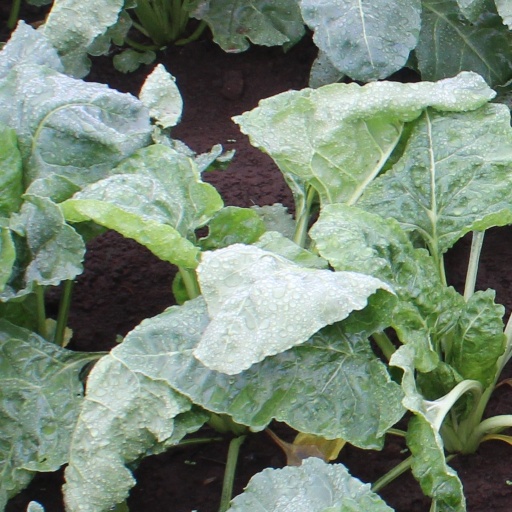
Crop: sugar beet